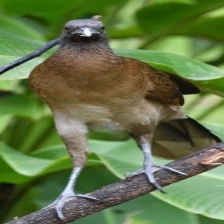
Species: GREY HEADED CHACHALACA
Scientific name: ORTALIS CINEREICEPS